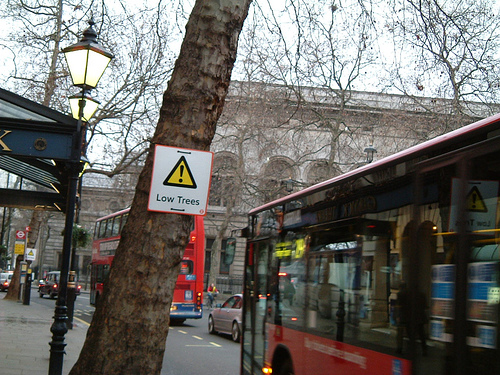
A bus next to a tree with a sign on it.

A full view of a bus with cars in the middle of a city.